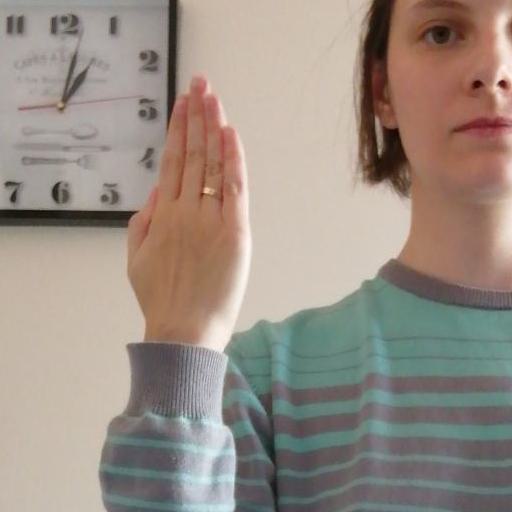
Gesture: stop_inverted